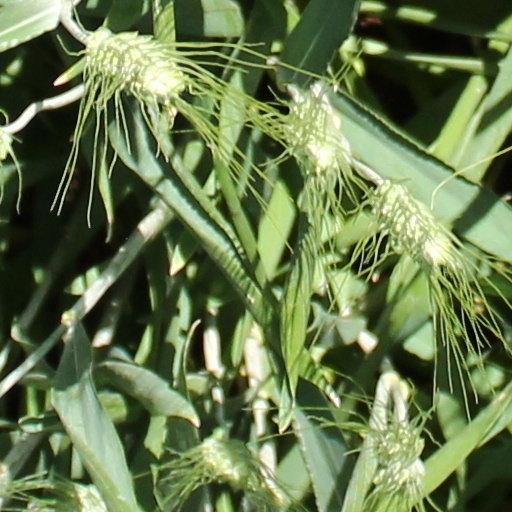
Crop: wheat